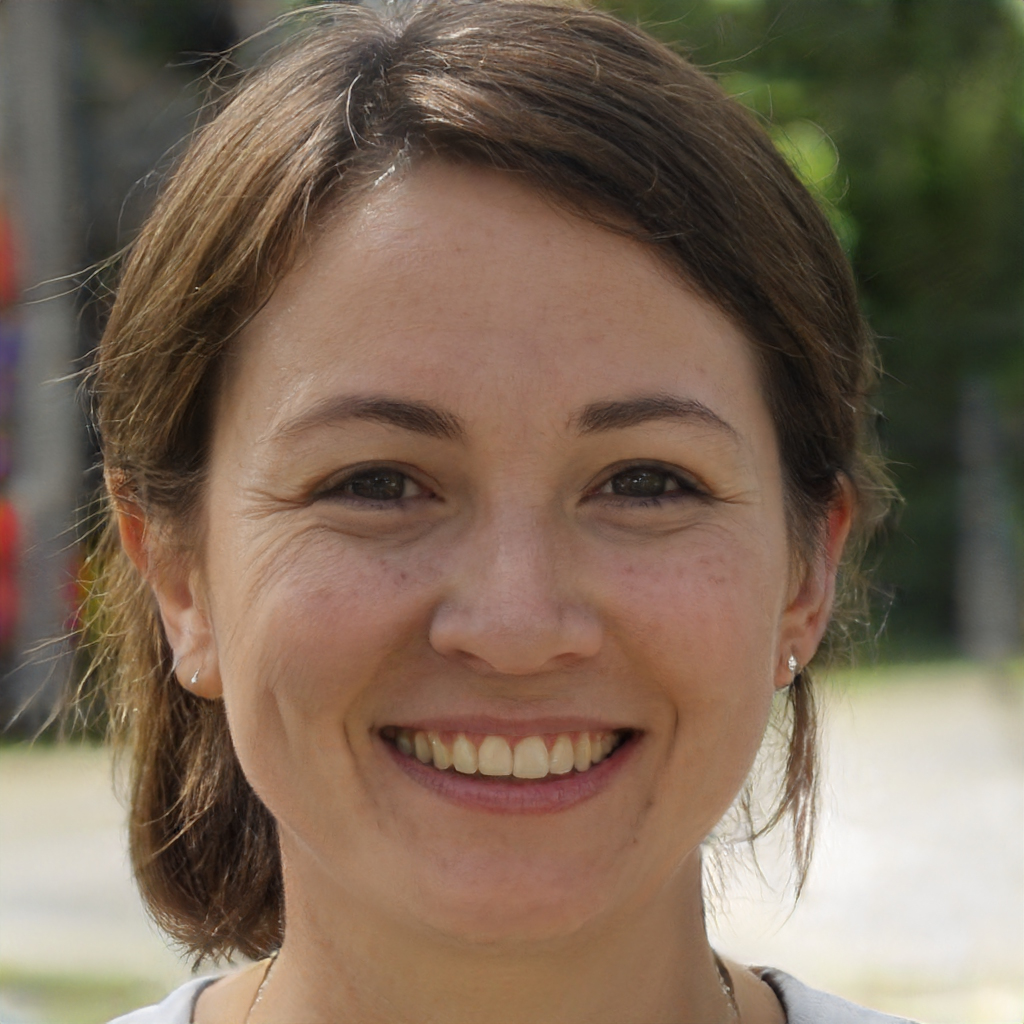
Portrait style: Real Portrait